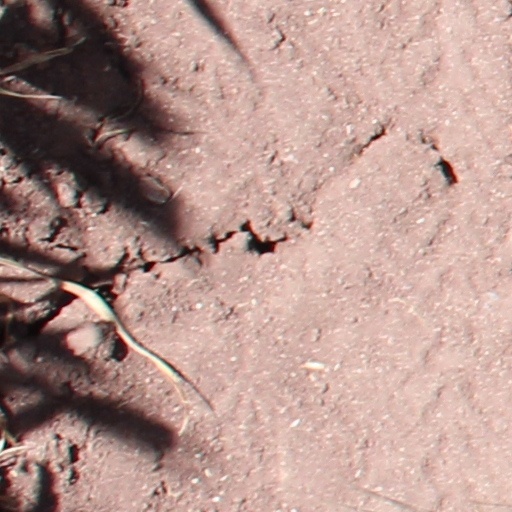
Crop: wheat